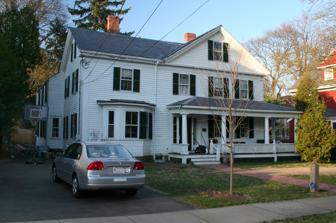
Building: Hyde House (Newton, Massachusetts)
Country: United States of America
Year built: 1709
Historic house in Massachusetts, United States United States historic place Hyde House U.S. National Register of Historic Places Show map of Massachusetts Show map of the United States Location 27 George St., Newton, Massachusetts Coordinates 42°20′53″N 71°11′15″W / 42.34806°N 71.18750°W / 42.34806; -71.18750 Built 1709 Architectural style Greek Revival MPS Newton MRA NRHP reference No. 86001838 Added to NRHP September 04, 1986 The Hyde House is a historic house located at 27 George Street in Newton, Massachusetts . Description and history It is a 2 + 1 ⁄ 2 -story Greek Revival house, with a sidehall plan and a columned porch that wraps around two sides of the house. The oldest portion of the house is believed to date to 1709, when an even older structure burned and was immediately rebuilt (suggesting that the house may have even older timbers). The house was thereafter added to numerous times, and was moved from its original location on Centre Street to this location in 1909. The area where it stands was held in the Hyde family for eight generations, until George Hyde sold the remaining farmlands for development in the late 19th century. The house was listed on the National Register of Historic Places September 4, 1986. See also Hyde Avenue Historic District , built on lands George Hyde sold off National Register of Historic Places listings in Newton, Massachusetts References